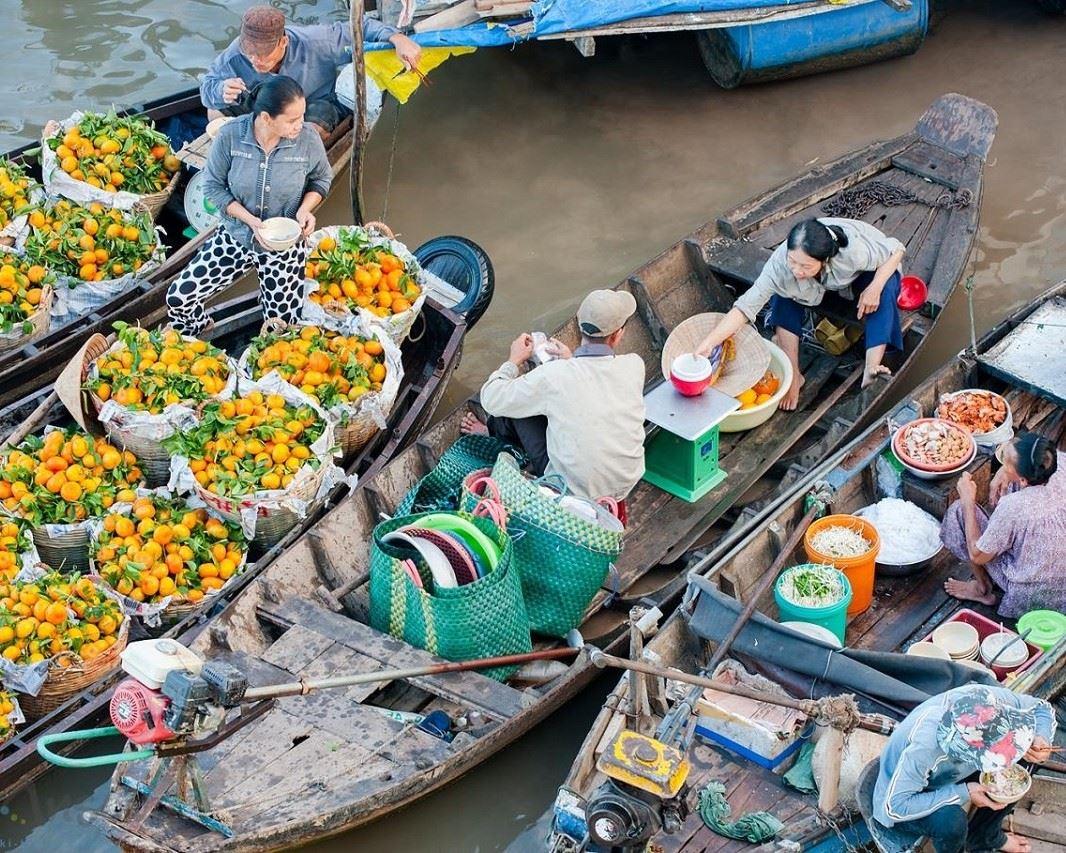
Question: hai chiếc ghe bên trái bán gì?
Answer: quýt vàng